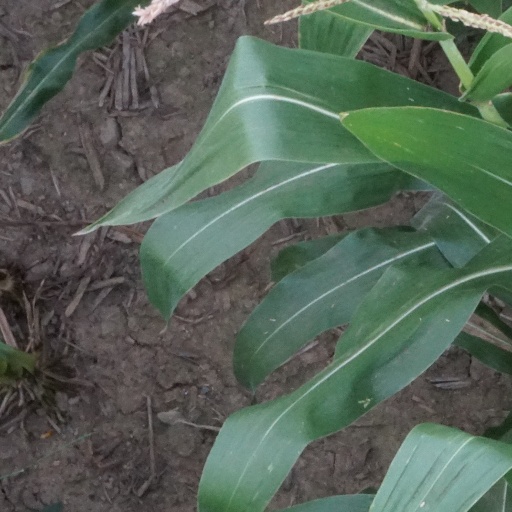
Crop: maize; corn